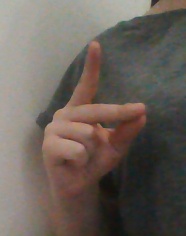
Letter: ta